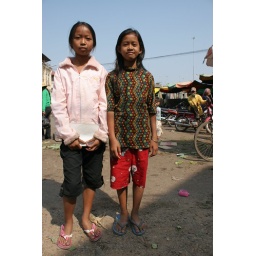
Two young girls remain close by my side for the morning at a market place in Kratie, Cambodia